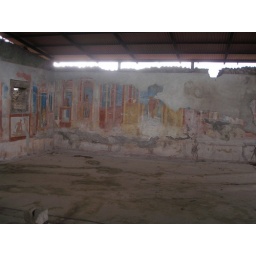
From a building that was not mentioned in the guide books or sign posts.